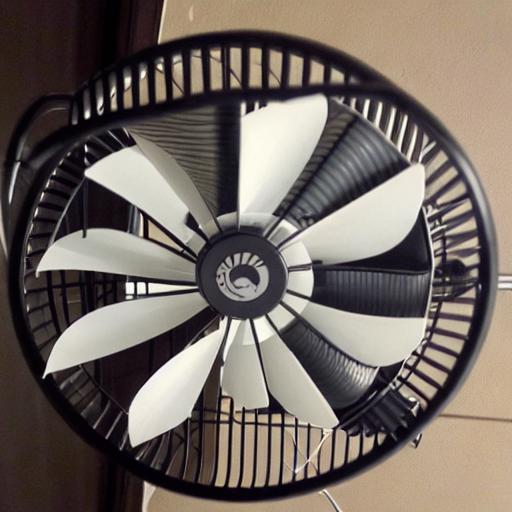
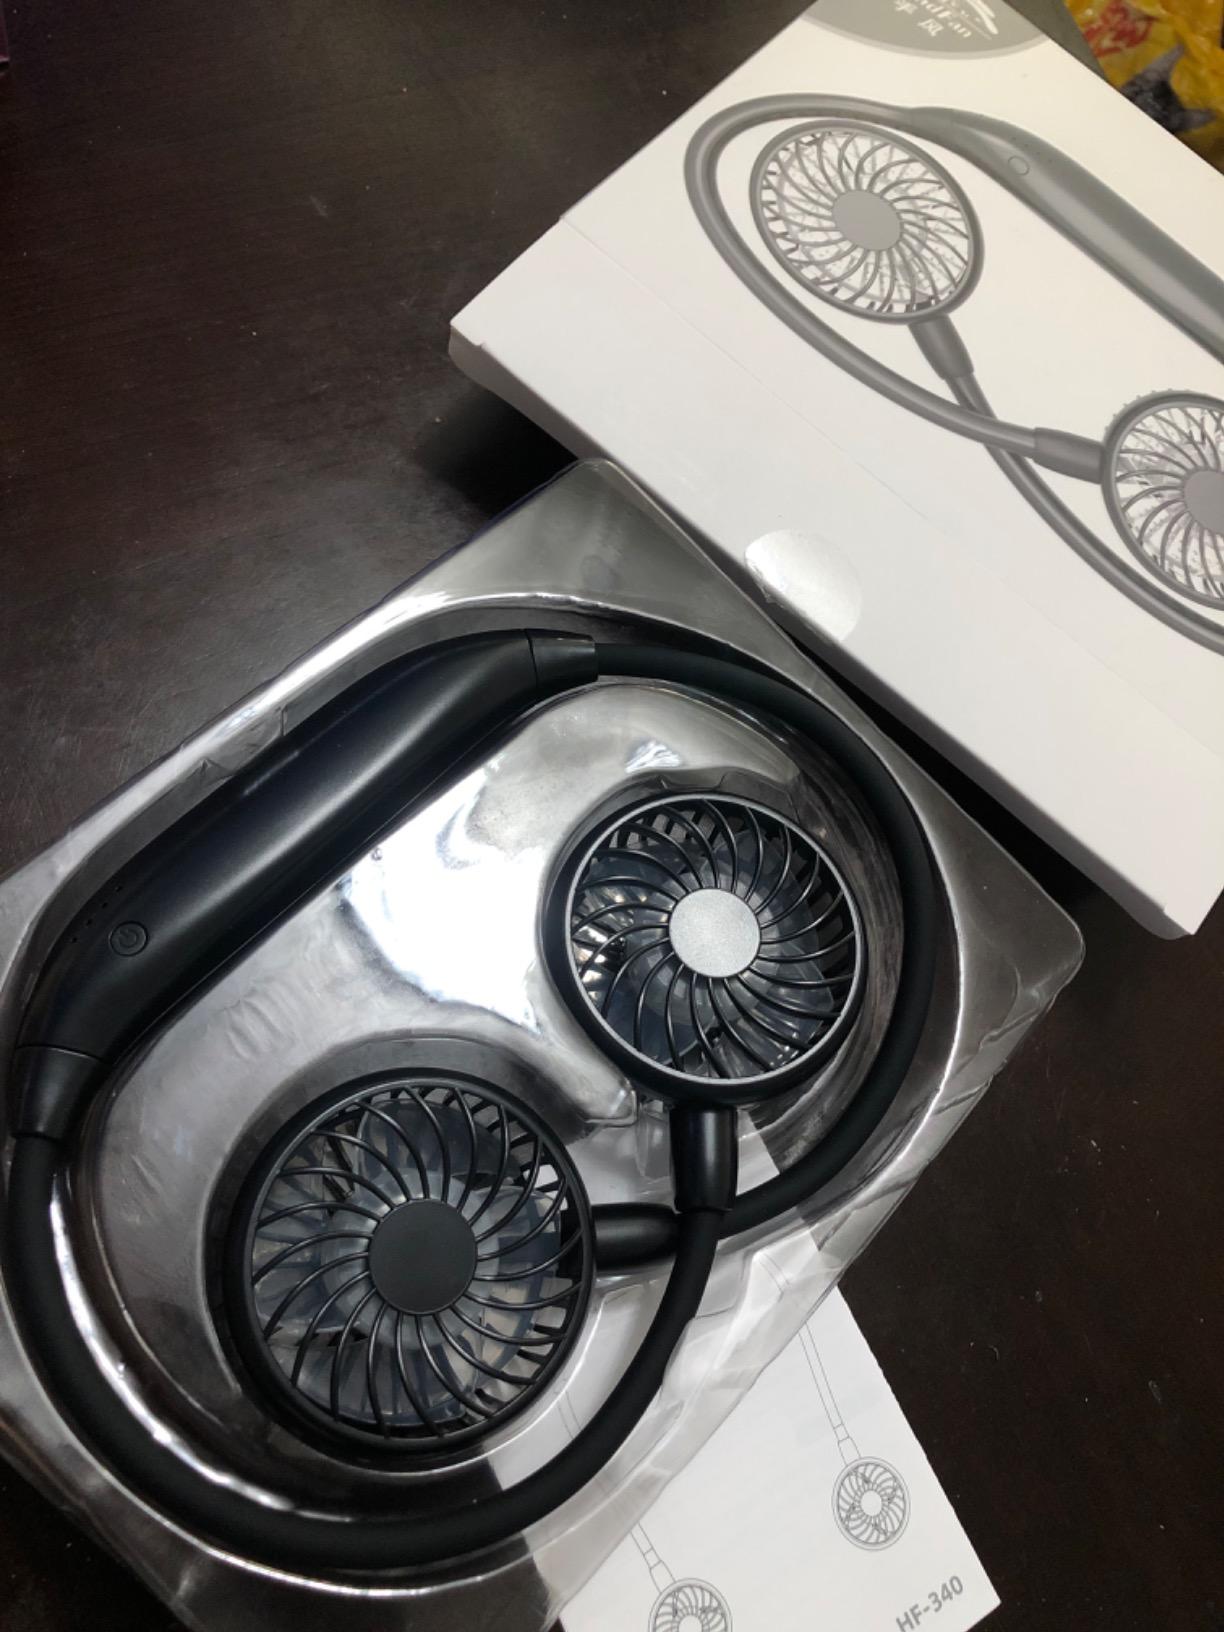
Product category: fan
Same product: no